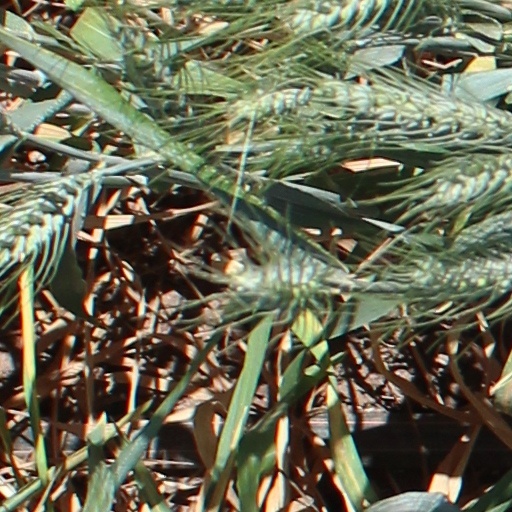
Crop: wheat